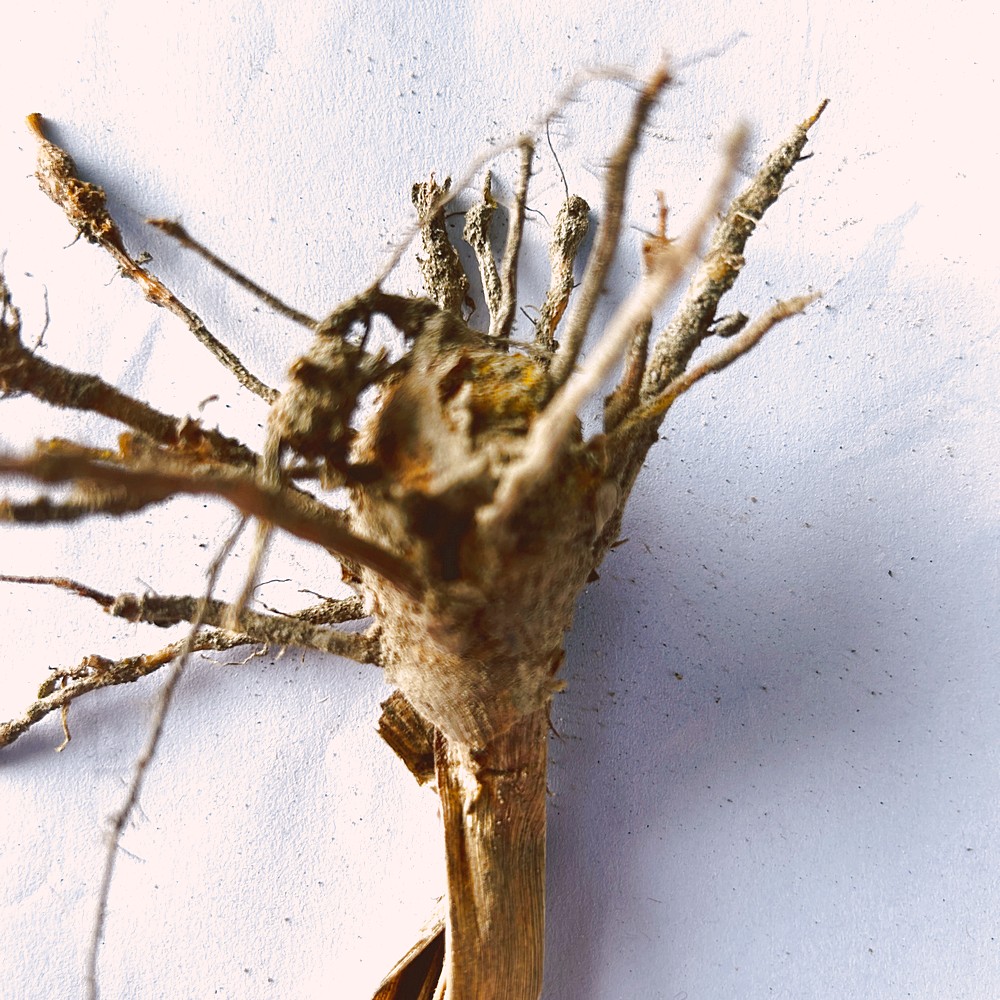
Label: Rhizome Disease Root